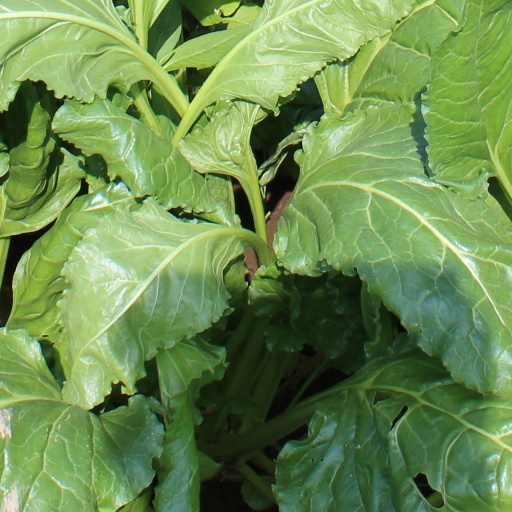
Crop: sugar beet